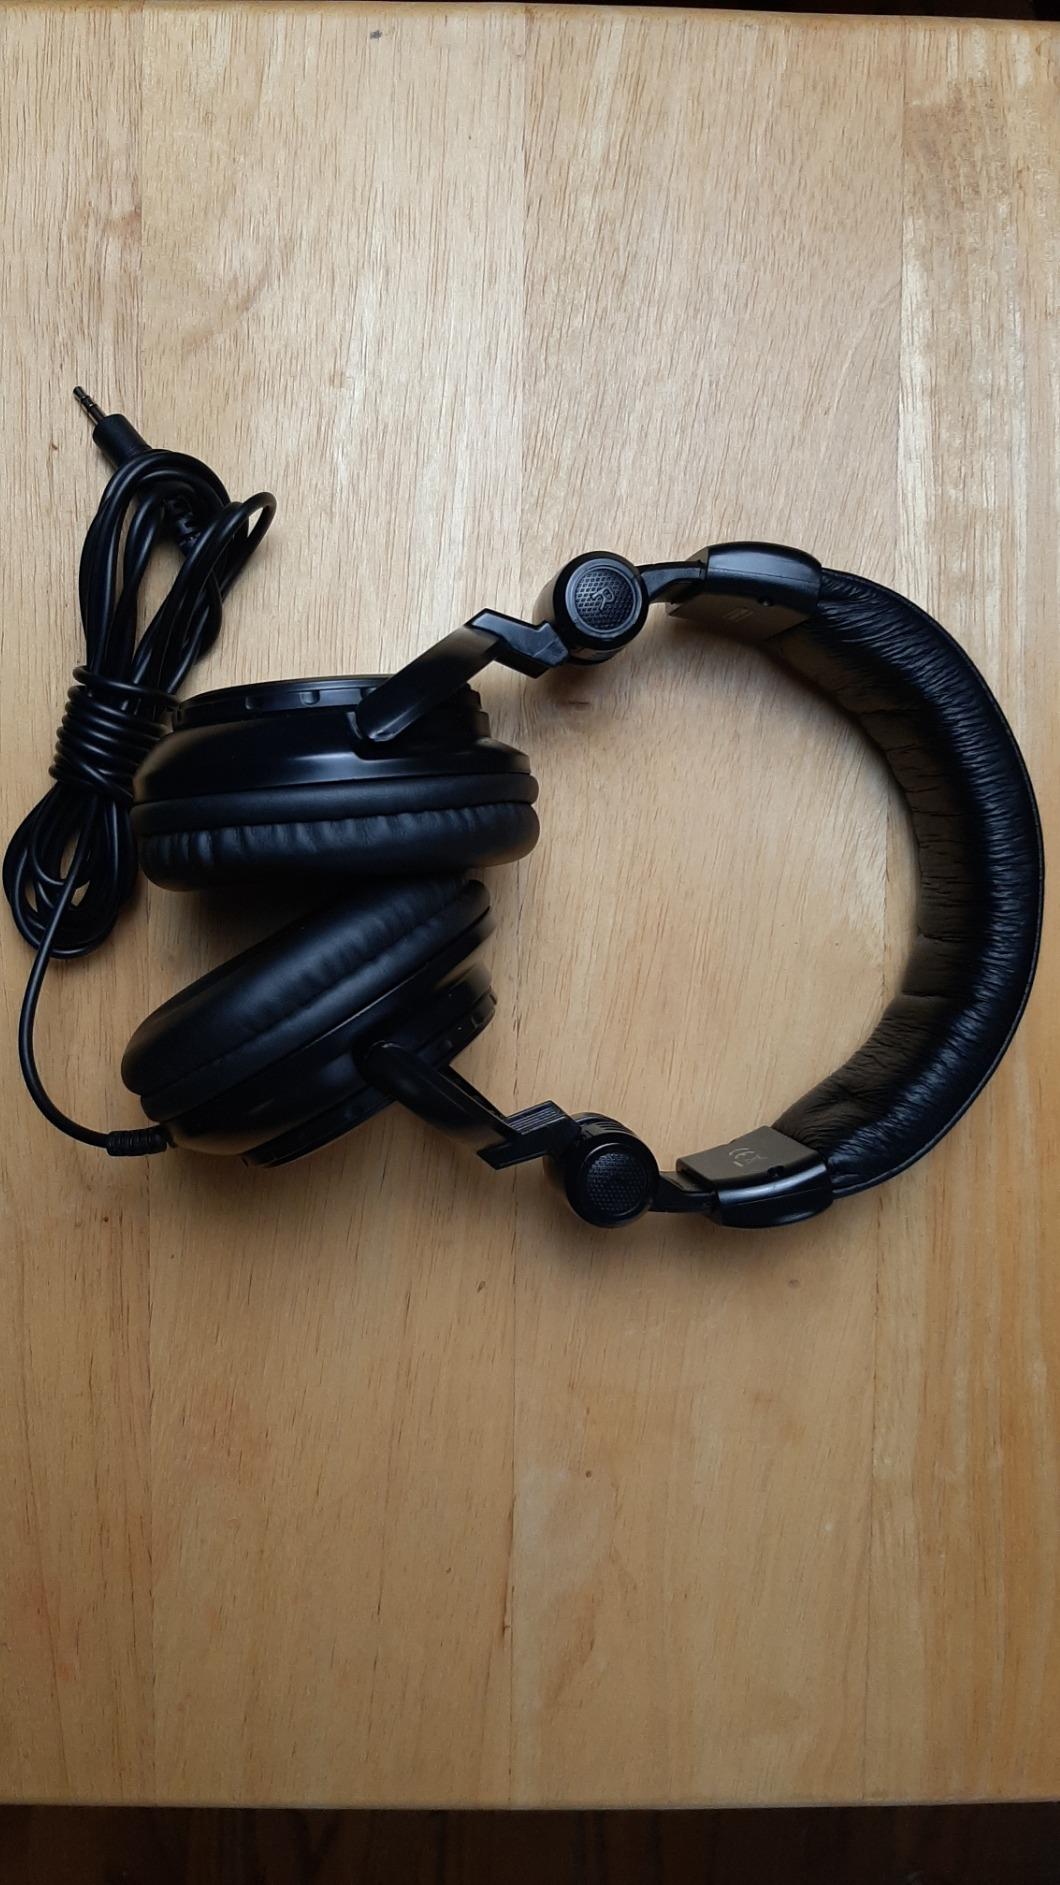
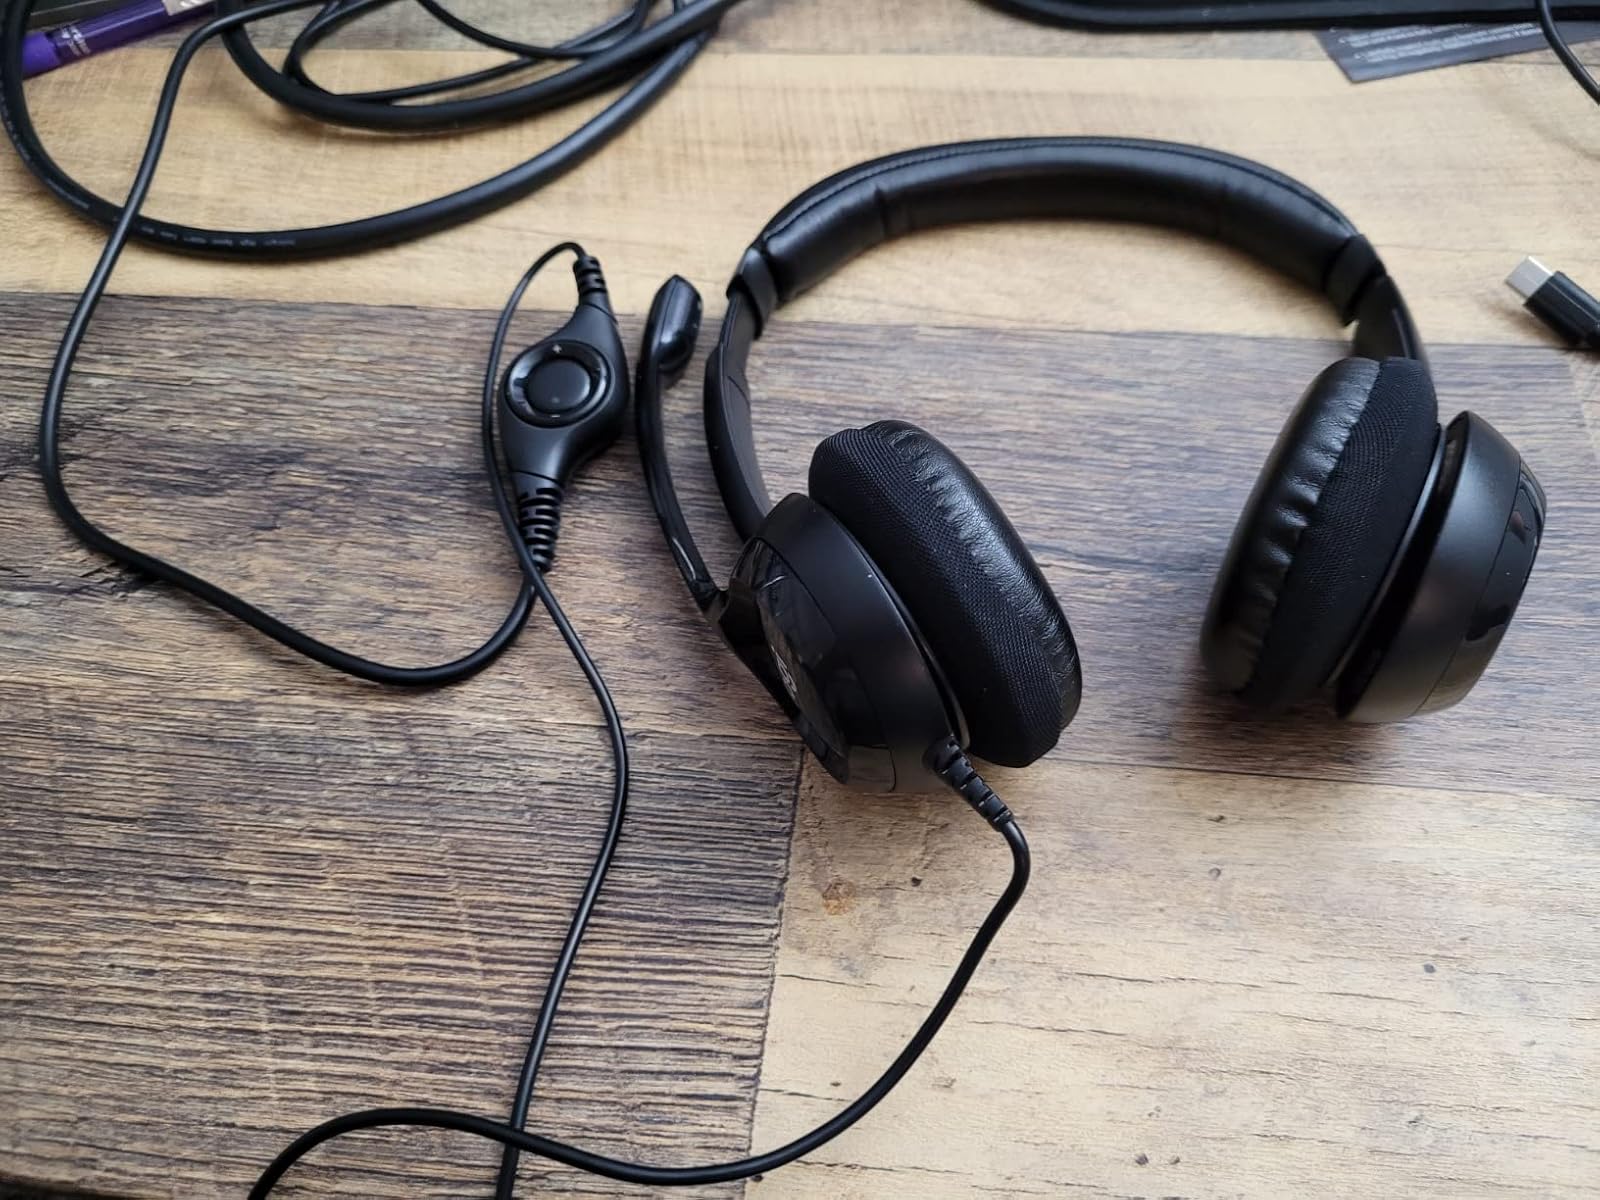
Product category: headphones
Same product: no